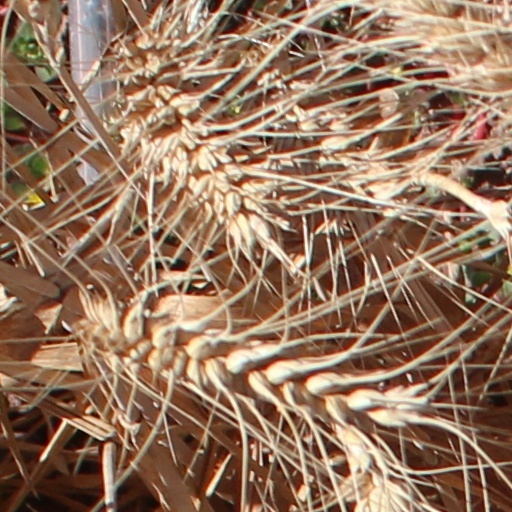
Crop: wheat